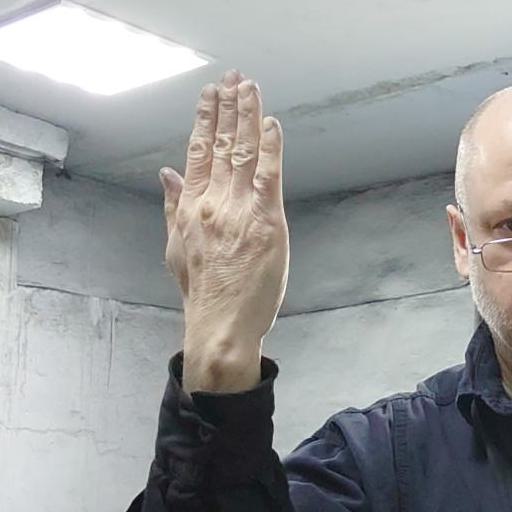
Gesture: stop_inverted